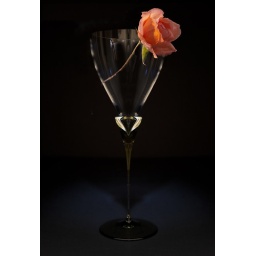
rose in glass